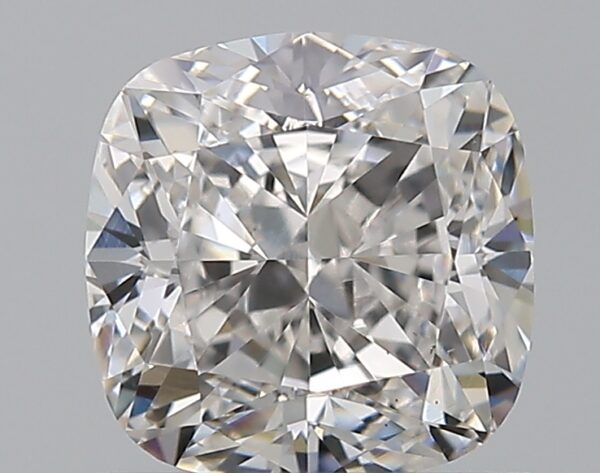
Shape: cushion
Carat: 1.01
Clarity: VS1
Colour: F
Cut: EX
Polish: VG
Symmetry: VG
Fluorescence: M
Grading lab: GIA
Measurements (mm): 5.52 x 5.48 x 3.81